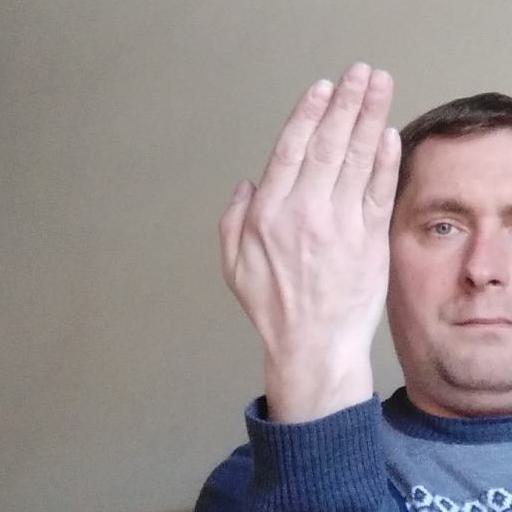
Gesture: stop_inverted